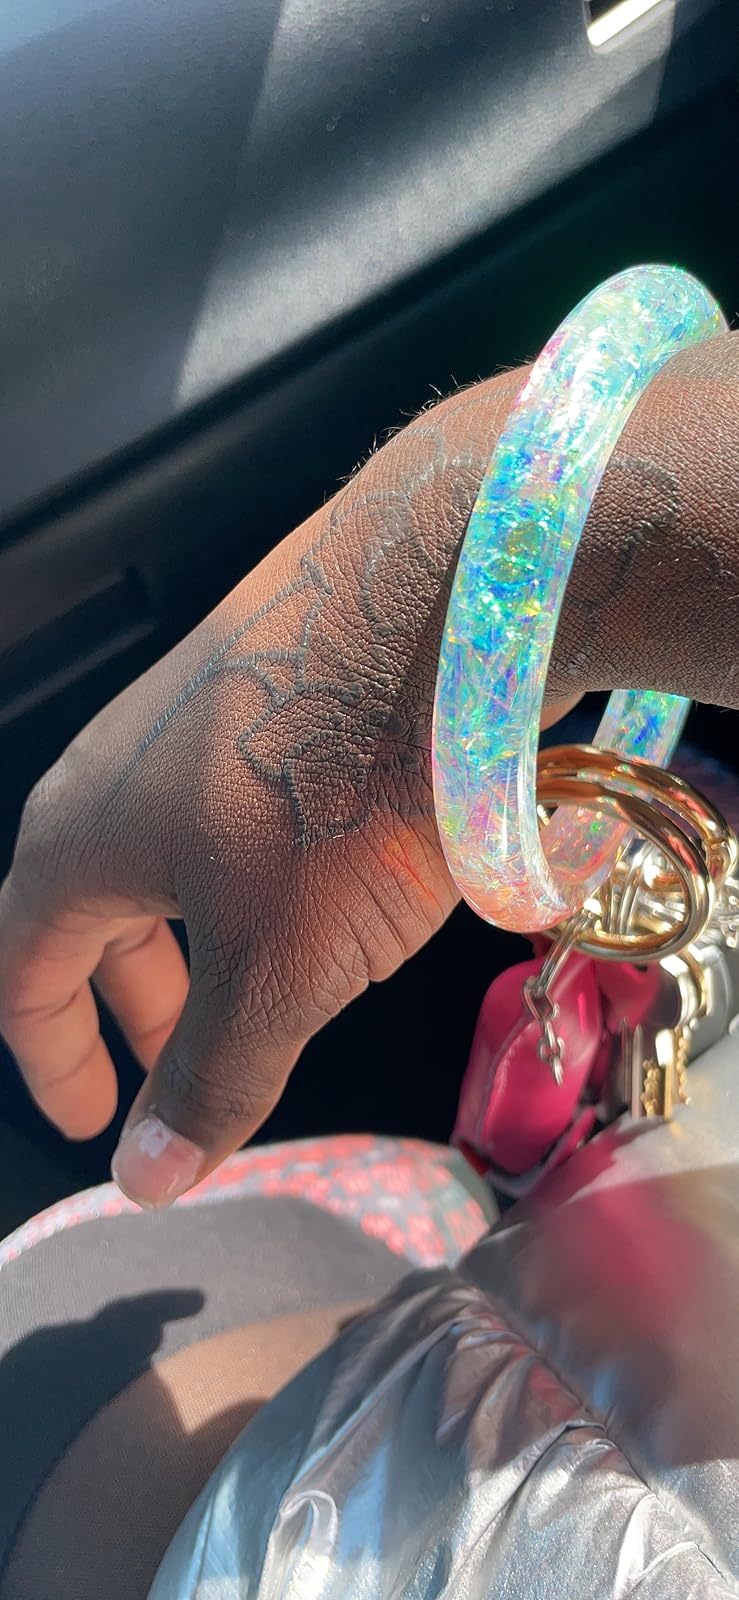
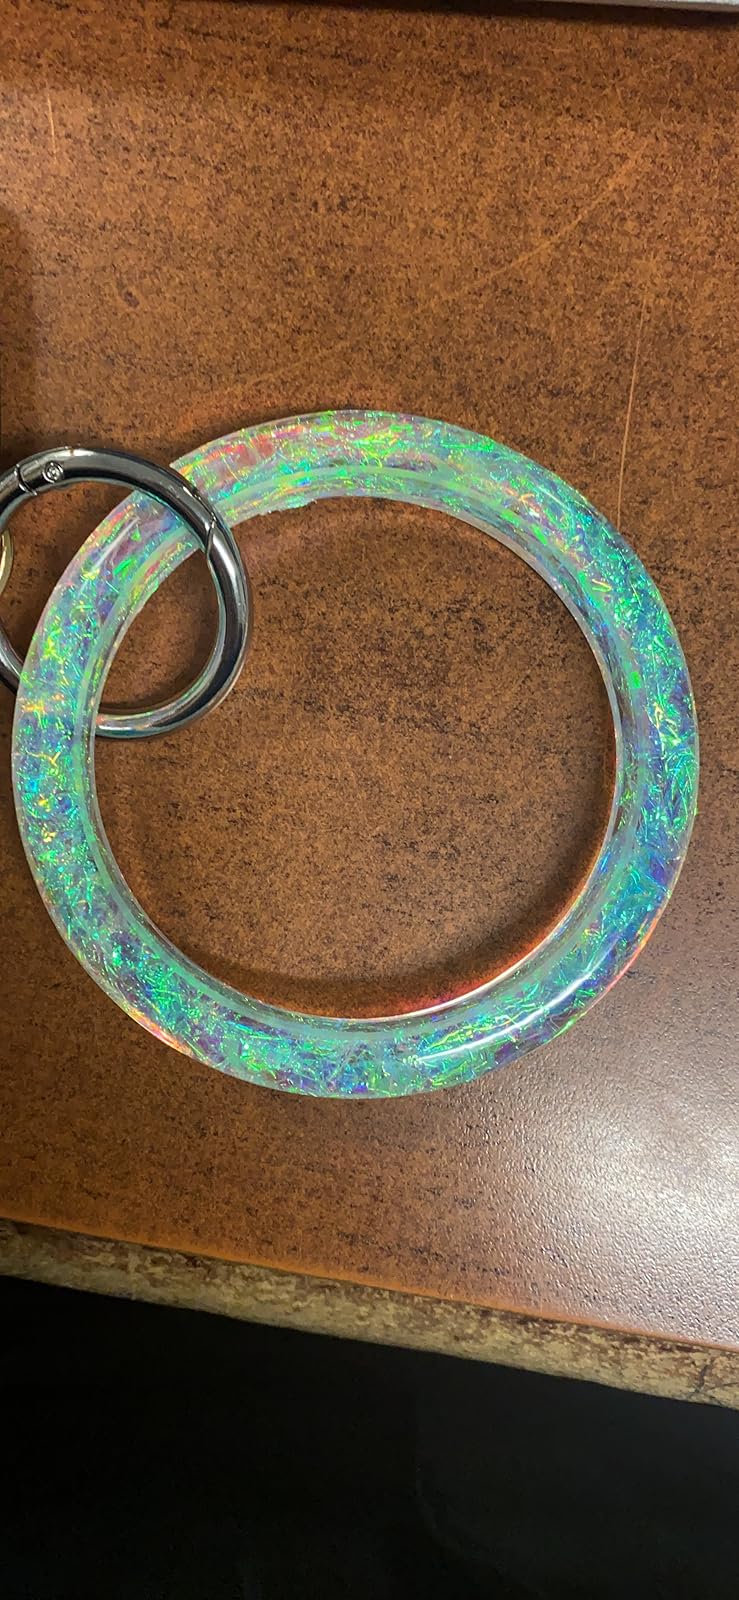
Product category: accessories_keychain
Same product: yes